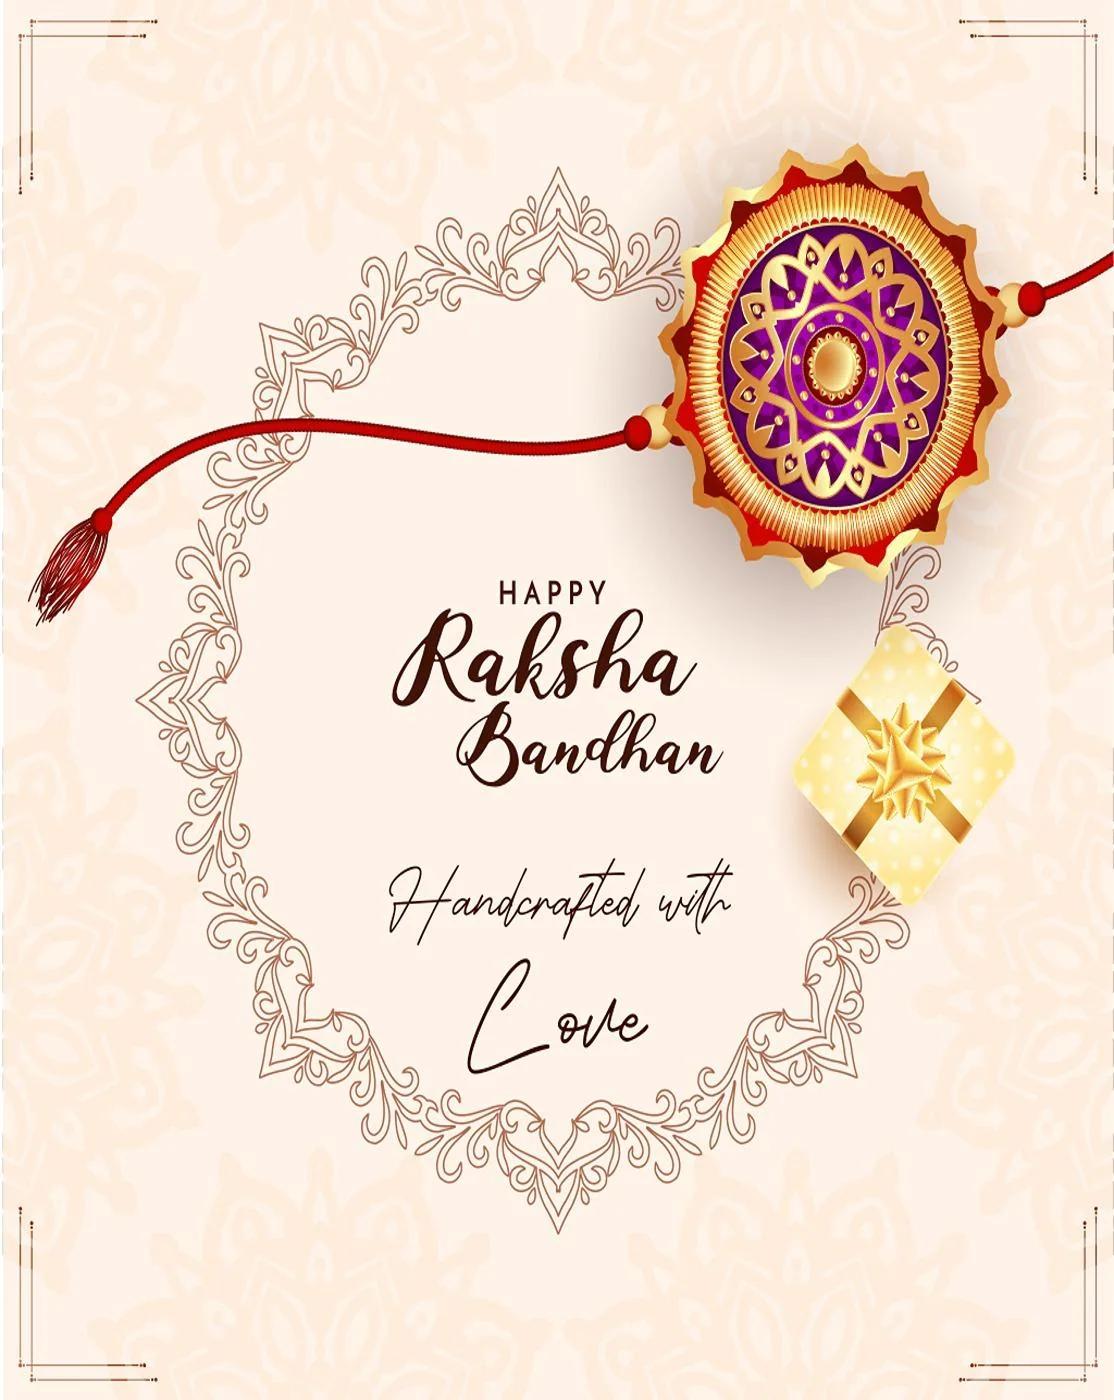
GLAMAA Floral Gold Plated Kundan and Pearl Rakhi Combo (Set of 3) with Roli Chawal and Raksha Bracelet Designer Rakhi for Men
Type: Rakhis
Brand: GLAMAA
Price: Rs. 279
 Rakhi Traditional Rakshabandhan Gift to Brothers from Beloved Sisters Rakshabandhan or Rakhi is a festival celebrating and honoring sibling love. It is love at its purest & deepest point. It is portrayed as the sister reminding the brother of the undying bond between—GLAMAA Festival Rakhi with Roli Chawal and Raksha Bandhan Card. Rakhi is the festival of expressing the feelings of love. Thus what can be better than expressing it to your loving brother by bringing a designer rakhi for him this year. In our range of designer rakhi, there is a vast choice for selecting the best one for your brother. The choice is in terms of designs, patterns, materials used and colors. So now depending on your suitability, you can choose the best designer rakhi gift to impress your brother. In fact, designer rakhis would be the one that your brother would also love to wear long after the celebration day of rakhi. A touch of modernity into the traditional and sacred thread of rakhi. The rakhi thread is introduced for the celebration of the festival of rakhi that is also known as ‘Raksha Bandhan’. Roli Chawal: The two most important ingredients of rakhi pooja thali is Roli and Chawal. Both are used for applying the auspicious tikka on the brother's forehead while performing the rituals of Raksha Bandhan. A sister has a heart filled with love and she prays strongly for her brother’s welfare and prosperity.
Features: Includes 5 Rakhi, Roli Chawal Tikka Pack Specially designed handcrafted traditional designer rakhi,Designer rakhi - a touch of modernity into the traditional and sacred thread of rakhi.,Rakhi is the festival of expressing the feelings of love. Thus what can be better than expressing it your loving brother by bringing a designer rakhi for him this year. In our range of designer rakhi, there is a vast choice for selecting the best one for
Included: Rakhi